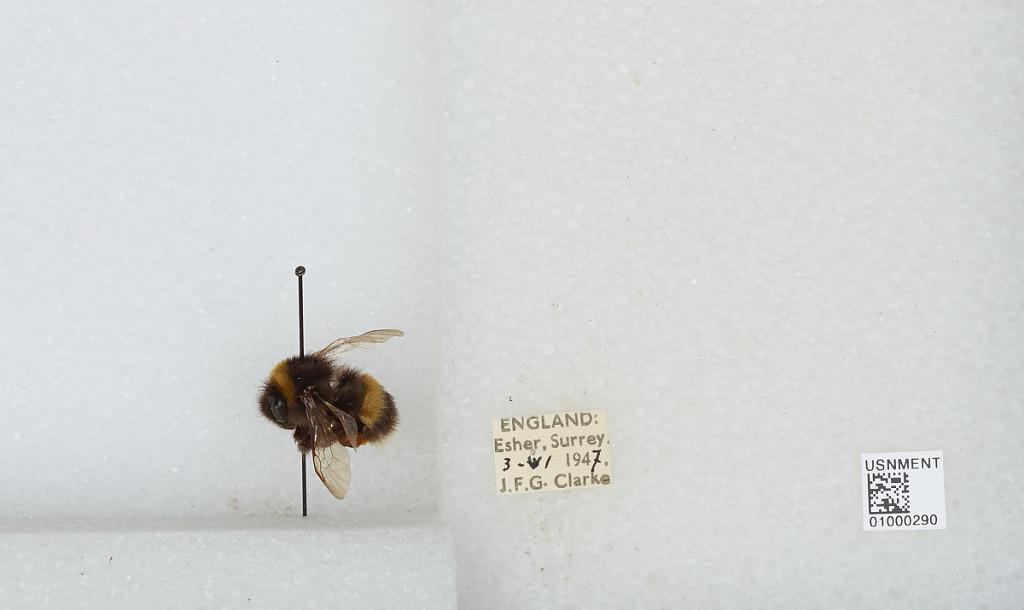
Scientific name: Bombus (Bombus) lucorum (Linnaeus)
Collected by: J. Clarke
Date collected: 1947-6-3
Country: United Kingdom
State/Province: England
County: Surrey
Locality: Esher
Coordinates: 51.3691, -0.365